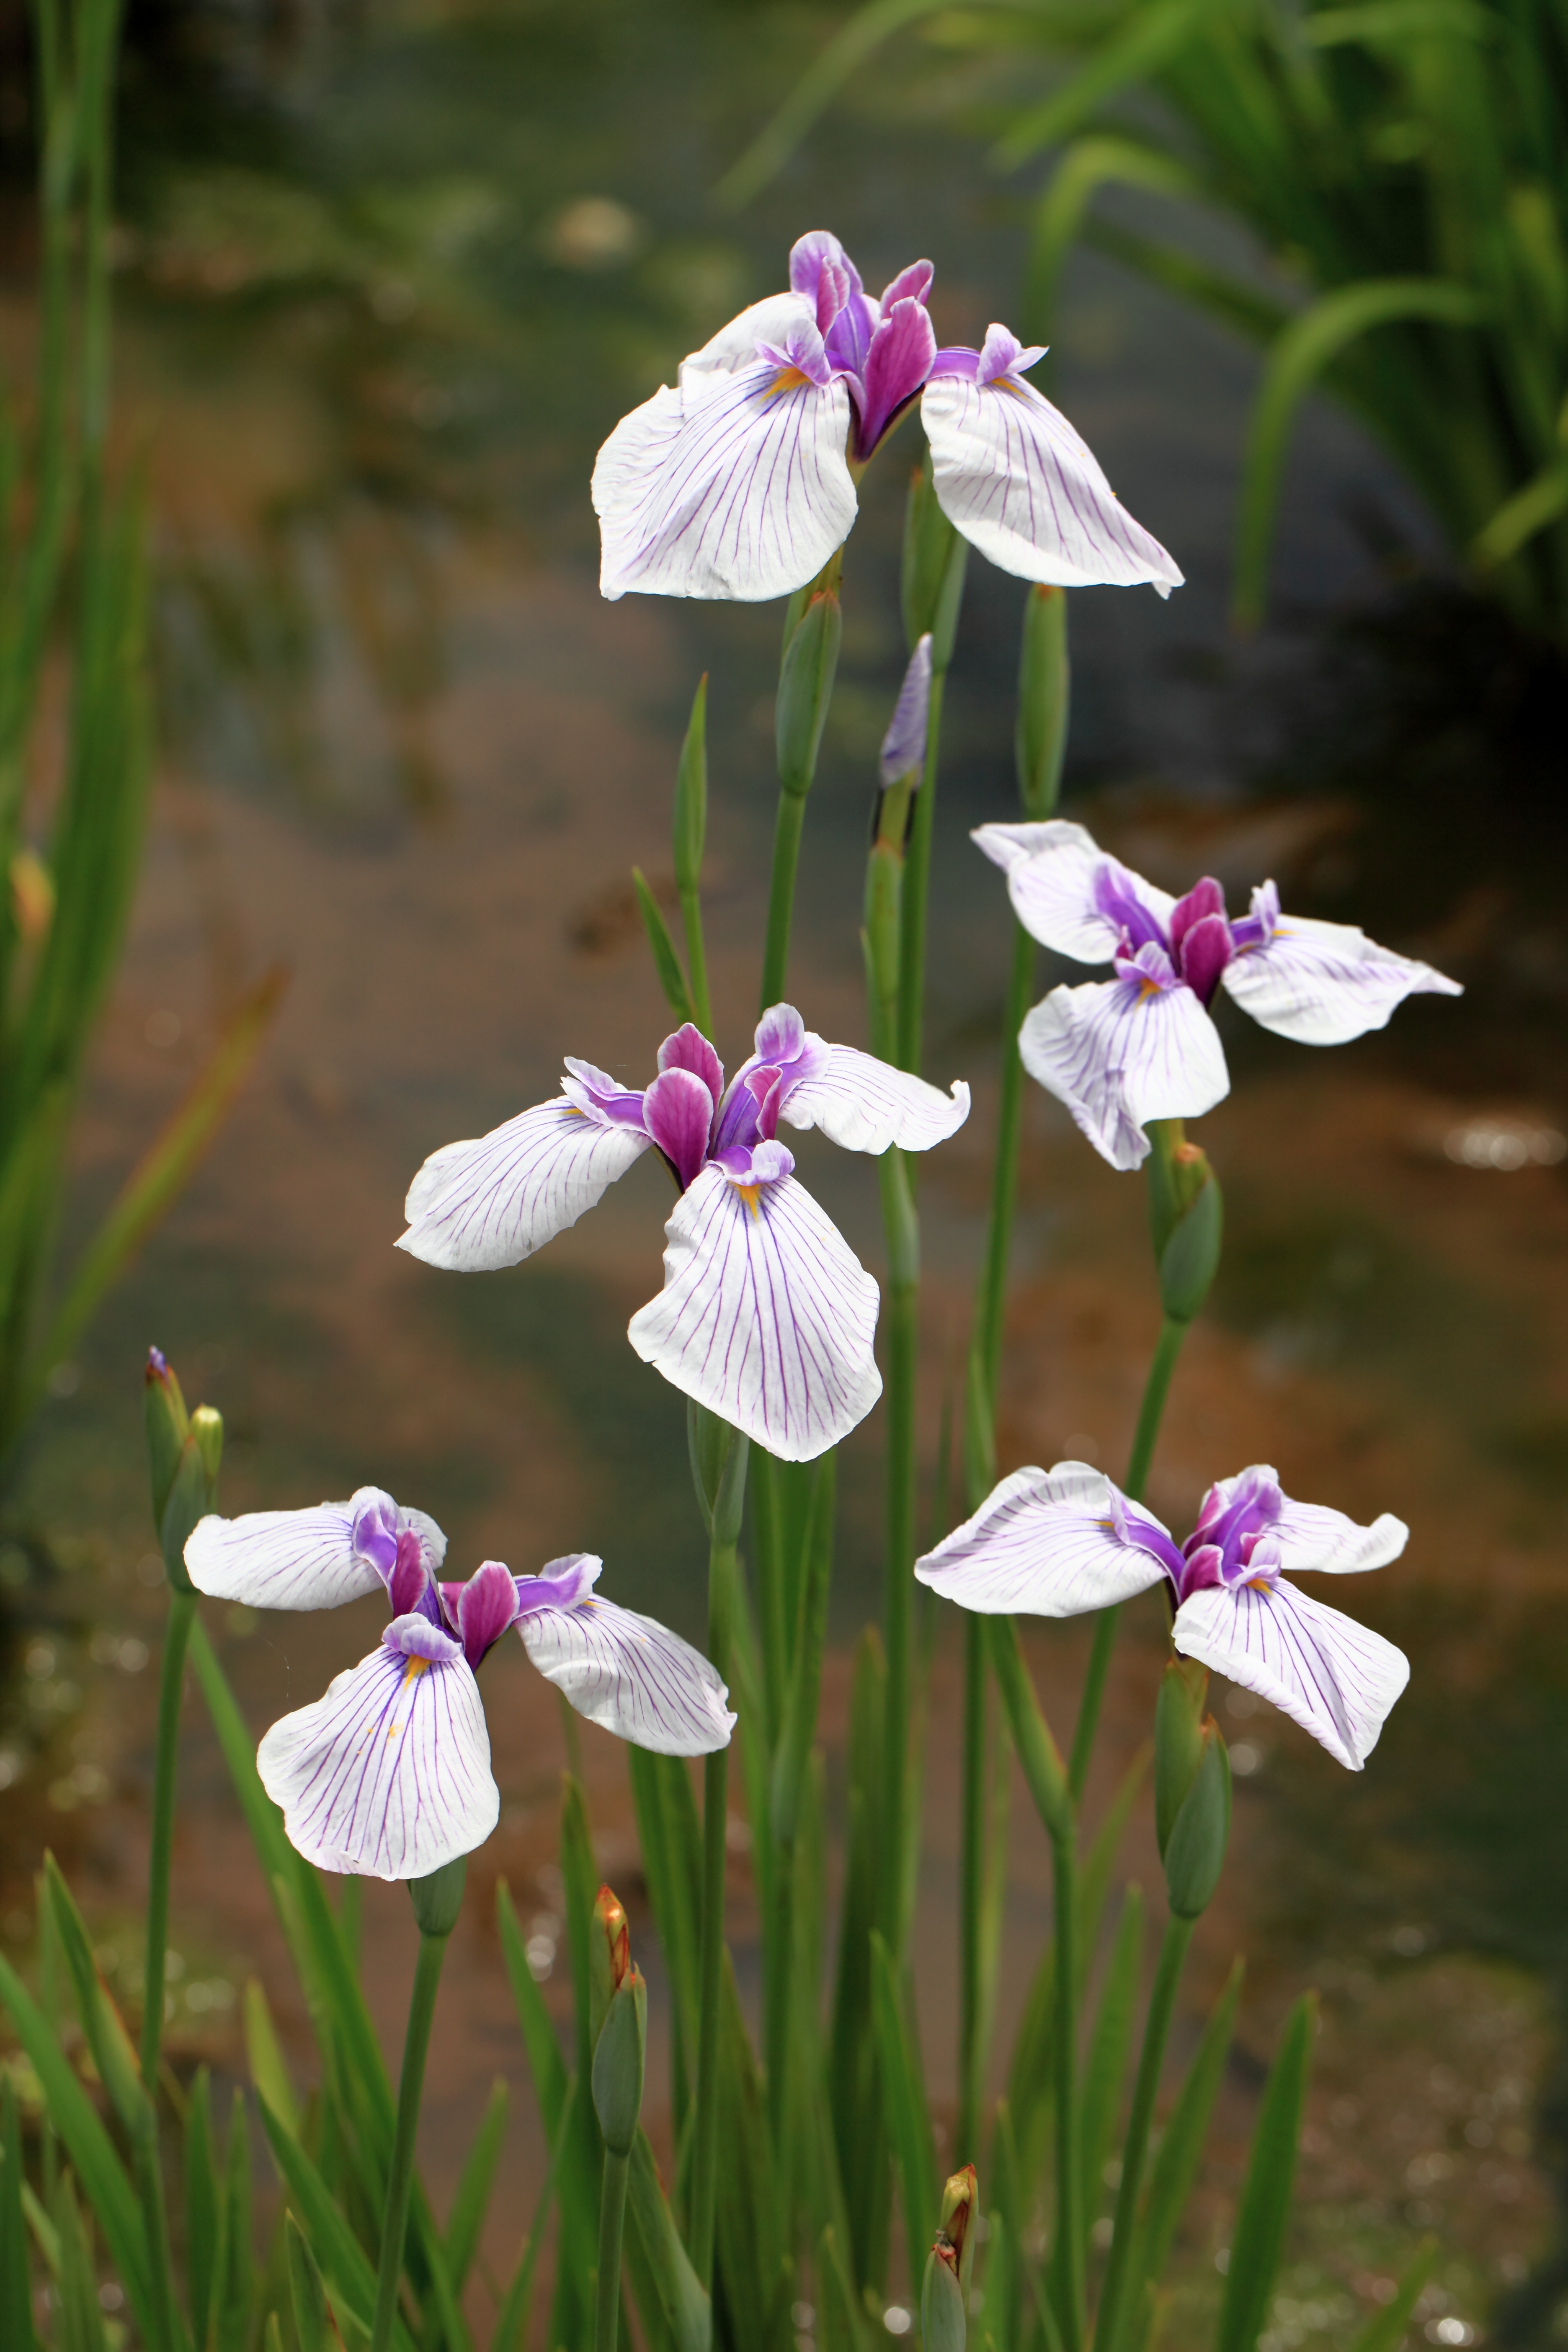
blossom, plant, meadow, flower, petal, high, botany, flora, wildflower, tokyo, iris, 5d, hires, markii, hi, res, resolution, ensata, kouen, kitayama, higashimurayama, japanesewateriris, macro photography, flowering plant, land plant